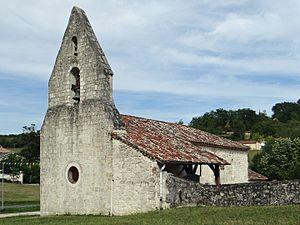
Saint-Urcisse (Lot-et-Garonne) - Église Saint-Urcisse - Clocher-mur
Saint-Urcisse est une commune du Sud-Ouest de la France, située dans le département de Lot-et-Garonne.